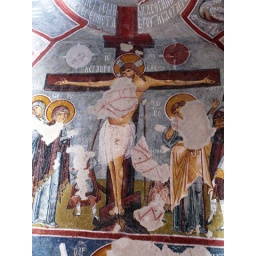
Frescoes of Christ on the cross inside a rock-cut church at Goreme's open-air museum in Cappadoccia, Turkey.